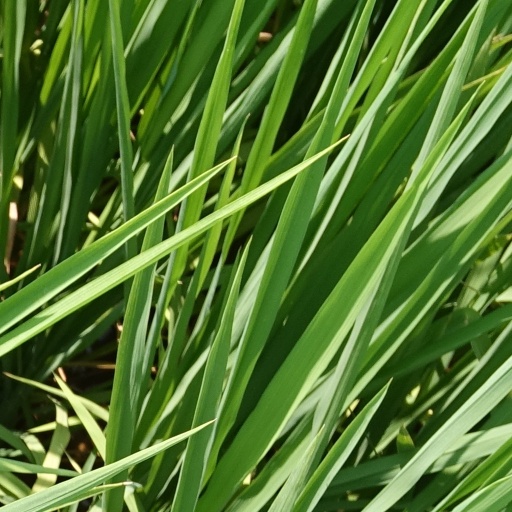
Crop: rice